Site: brandenburg
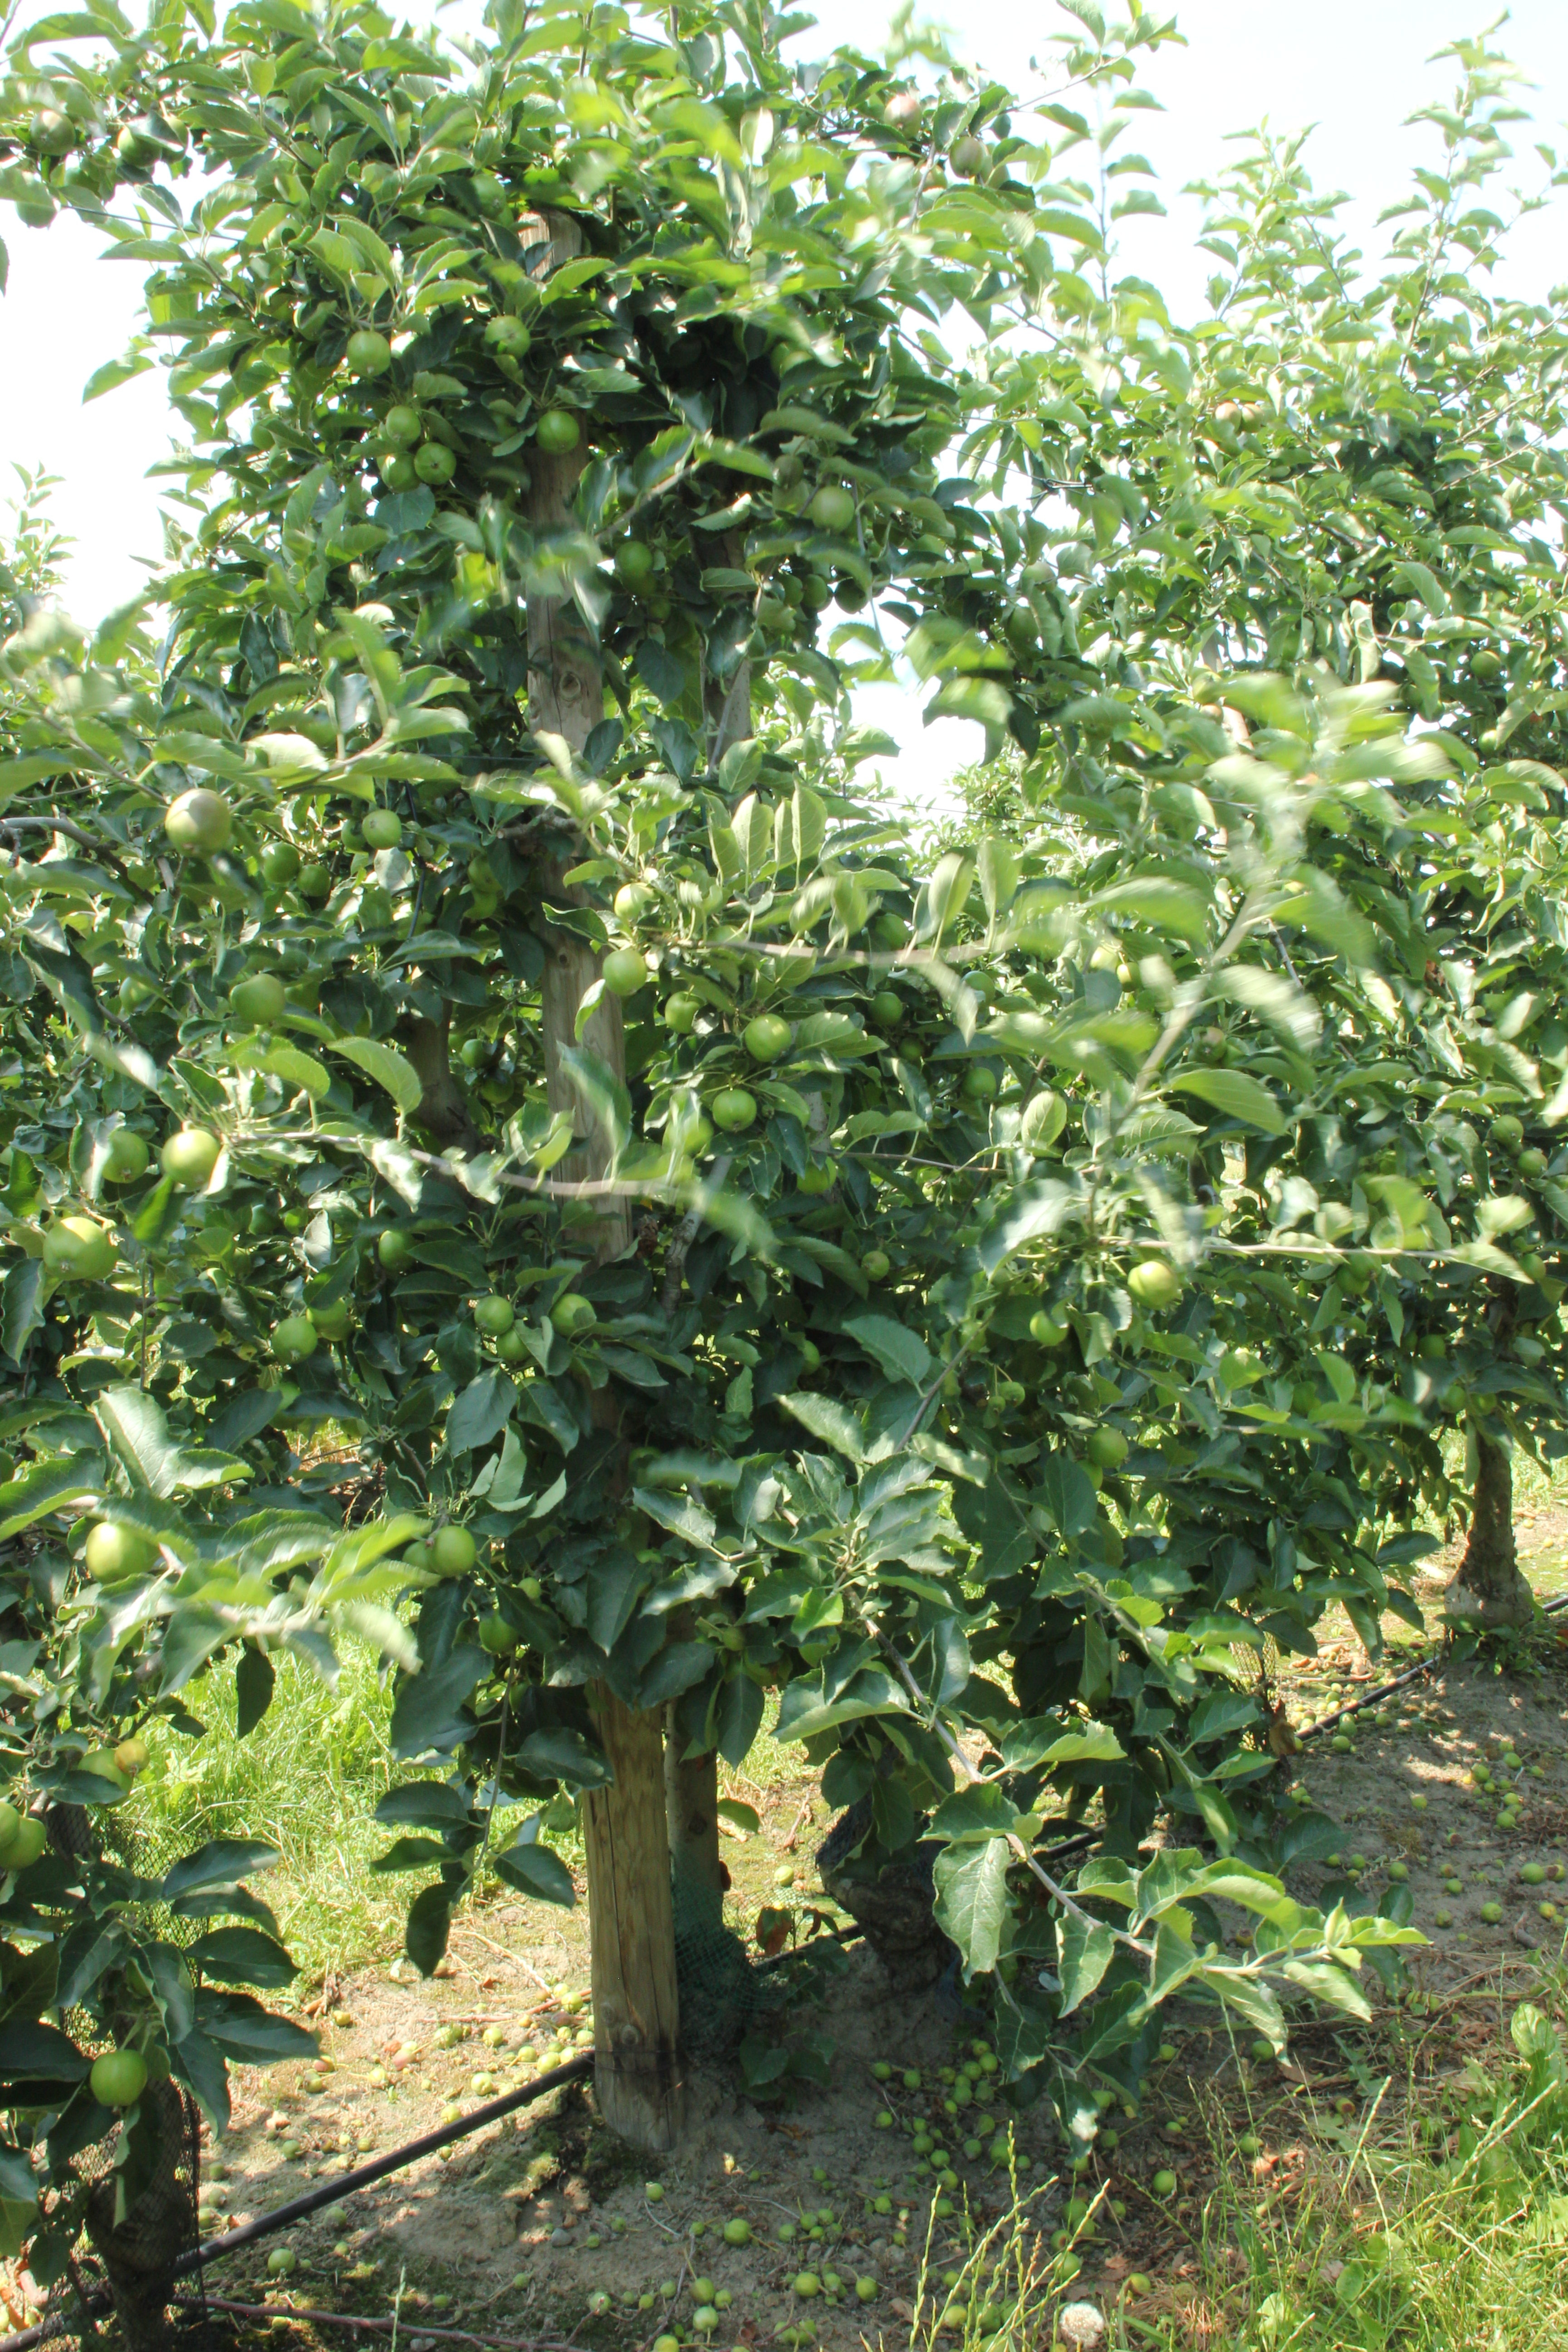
Growth stage (BBCH 74): Development of fruit